Central Idaho

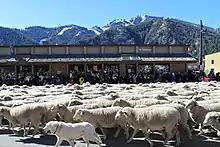
The Trailing of the Sheep Festival in downtown Ketchum in 2018.

The Trailing of the Sheep Festival in Ketchum, Idaho, started in 1996, celebrates the historical value of more than 150 years sheepherding as well as the rich culture that sheepherding immigrants brought to the area. At the festival activities include classes on cooking lamb, wool working, and stories of shepherding, as well as demonstrations of herding by dogs and shepherds through courses and a parade of sheep walking through downtown Ketchum.